Helmet camera

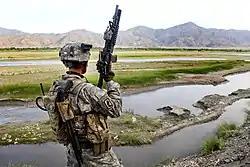
US soldier in Afghanistan with a personal helmet camera, 2010.

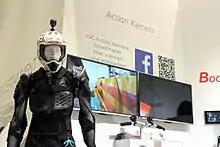
Action camera that mounts on helmet and elsewhere

Many sports enthusiasts use helmet cameras to capture the essence of the sports they love. For example, many paraglider pilots carry a bullet camera to record their flights. This can be mounted on the helmet, foot or elsewhere to capture unique camera angles. There are many samples of helmet camera videos available on the net. Wearing helmet cameras is also proving popular with cyclists as a safety aid as it allows cyclists to record their journeys and to record any incidents from their point of view. This recording can be used in a court as evidence.